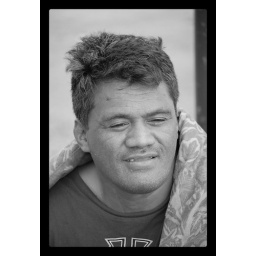
This friendly men was in the wheel chair @ the beach